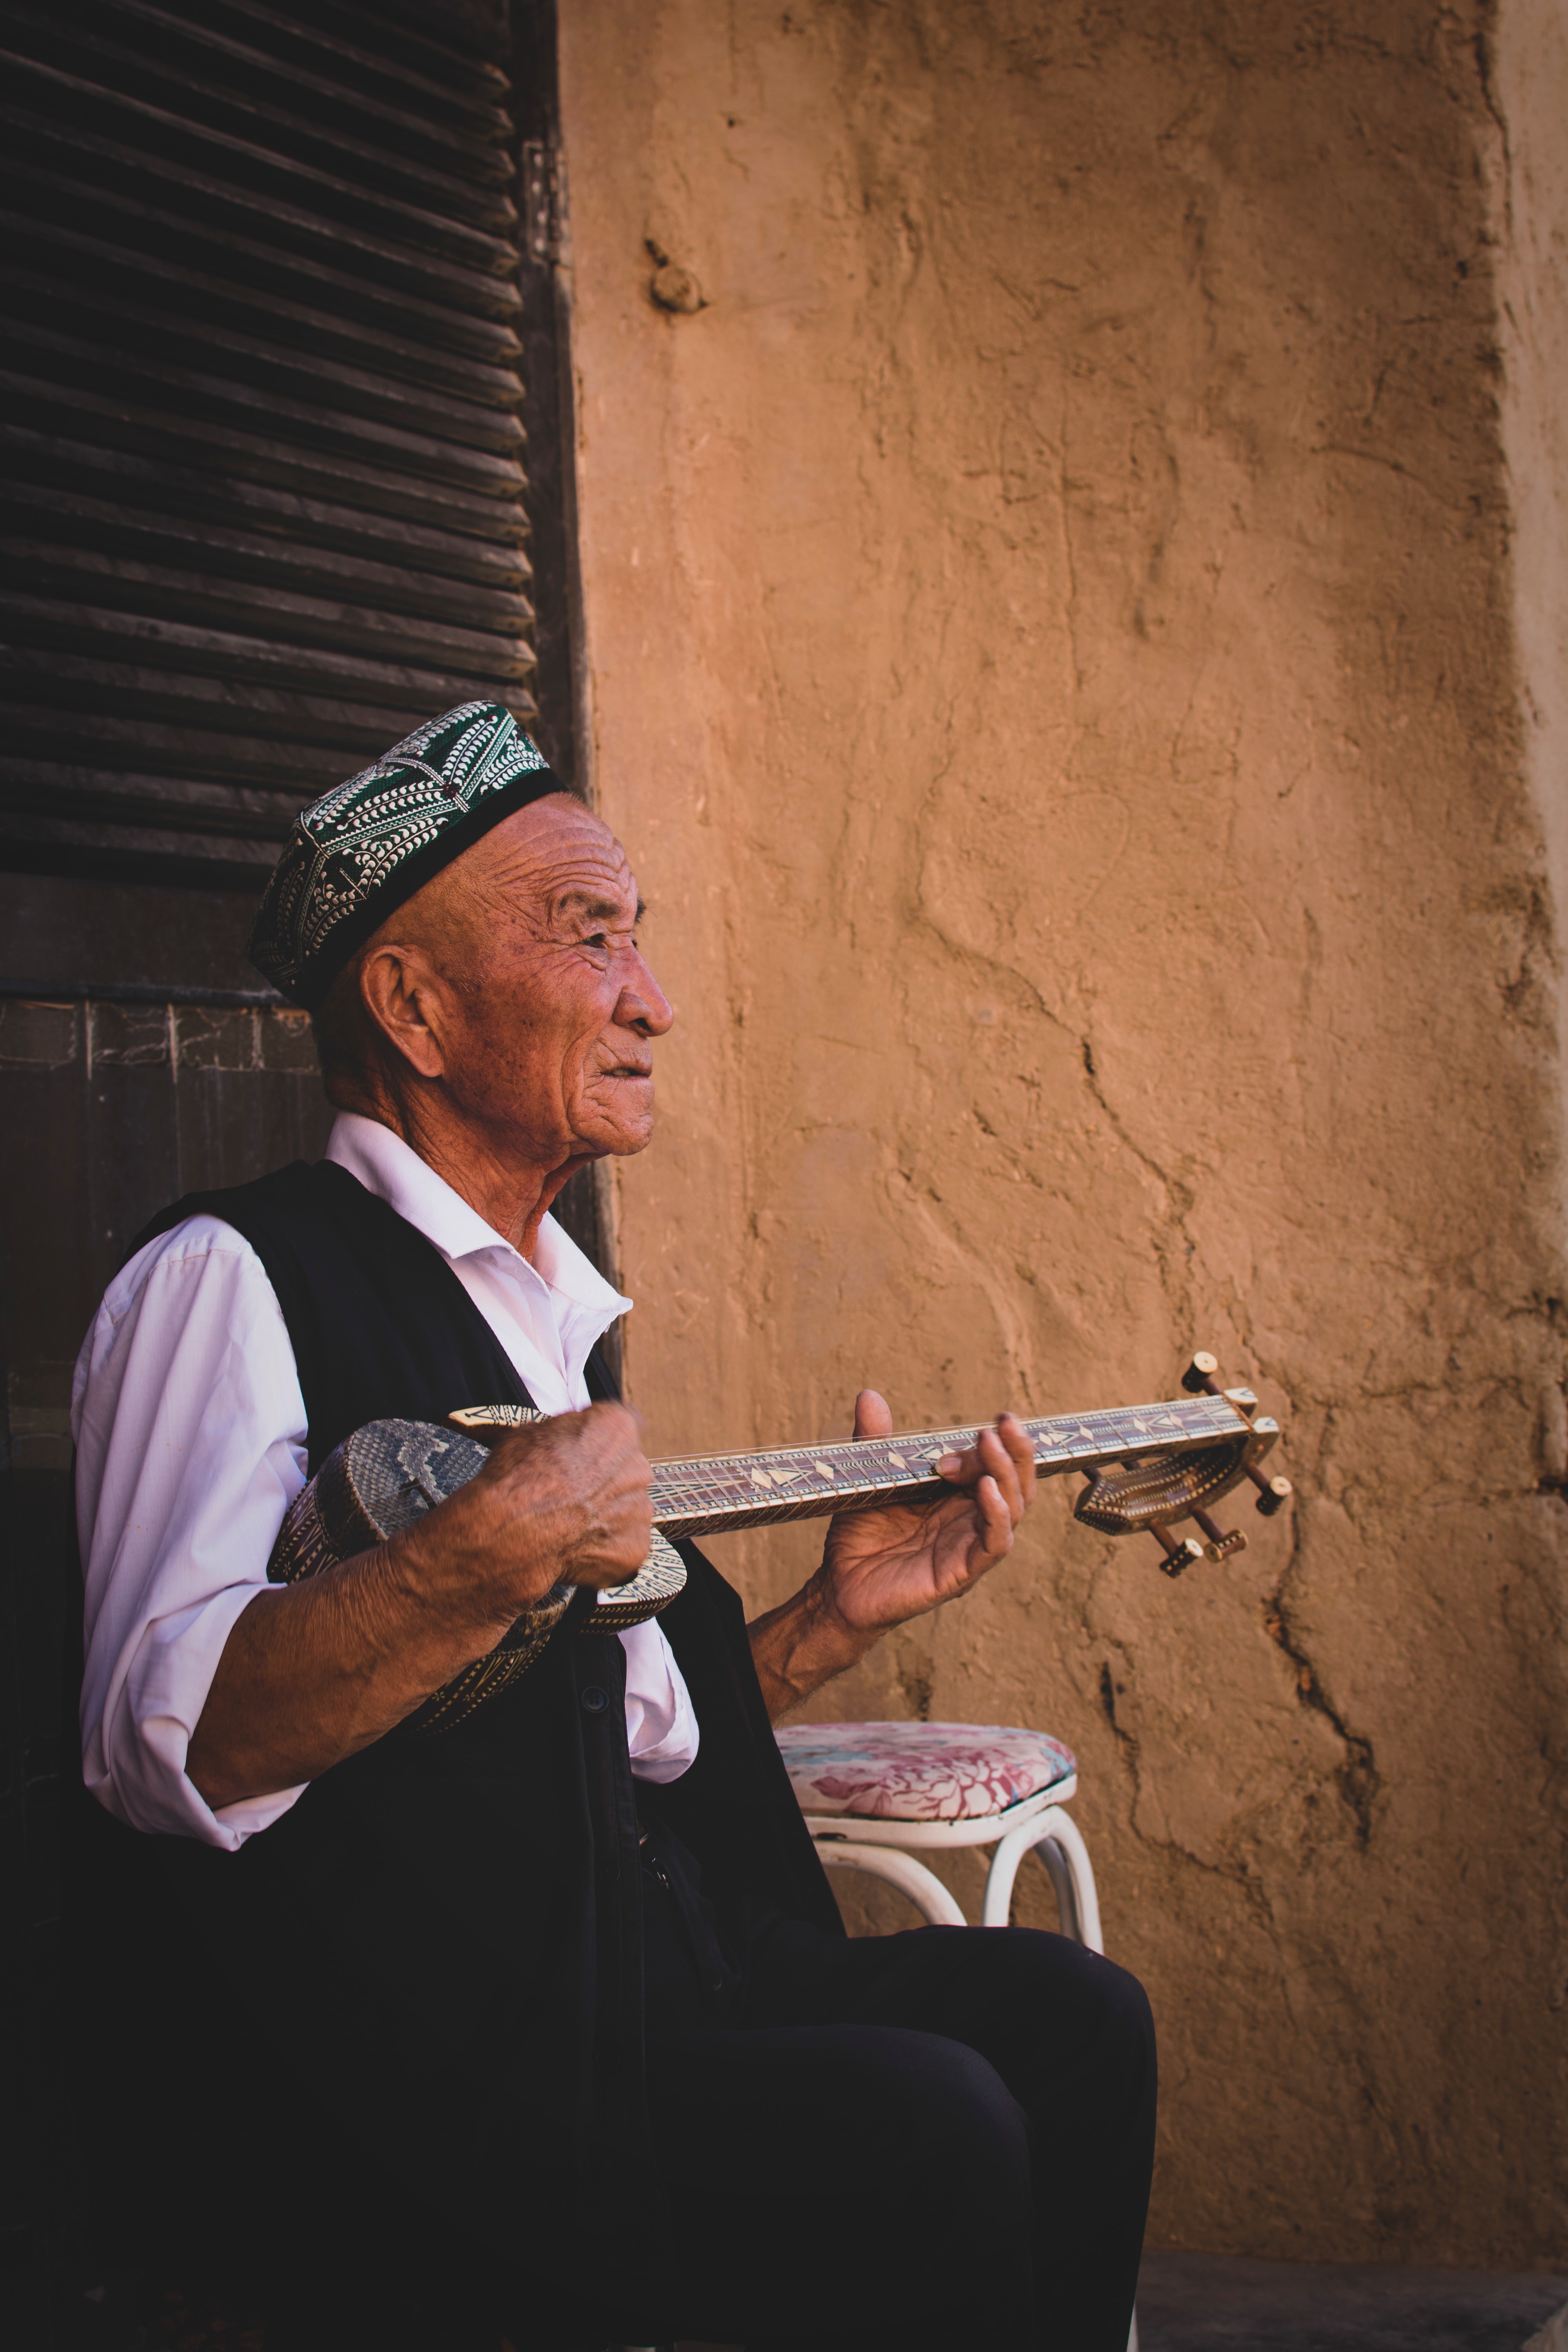
Turpan, musical instrument, musician, music